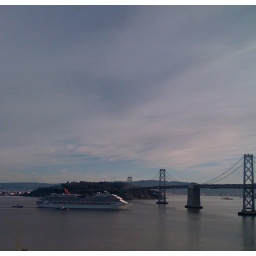
January 23--Carnival cruise ship that died in the water comes to SF for repairs.